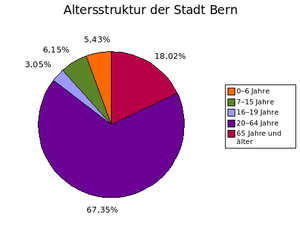
Berne est la capitale de facto de la Suisse, la capitale du canton homonyme et la cinquième plus grande ville de Suisse. Depuis 1848, Berne est la « ville fédérale », à savoir le siège permanent du gouvernement fédéral et de l'Assemblée fédérale suisses, mais pas des tribunaux fédéraux.